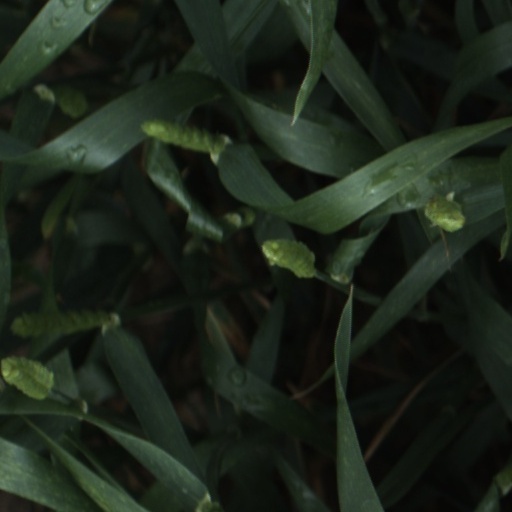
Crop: wheat